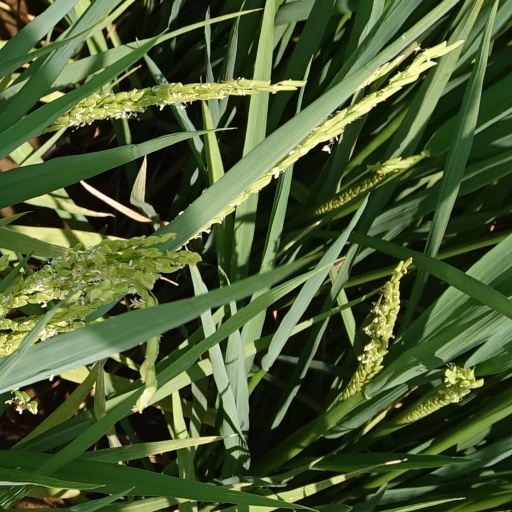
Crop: rice